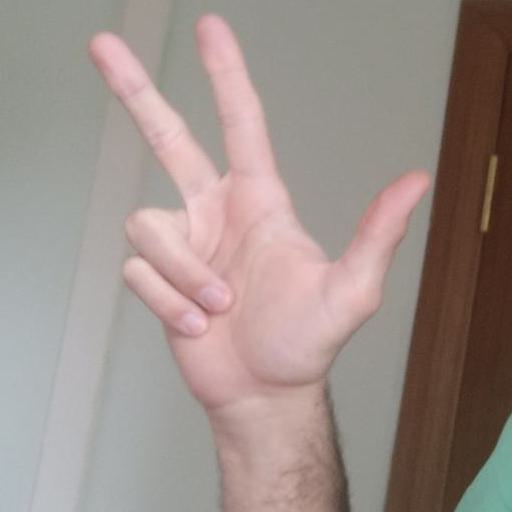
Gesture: three2